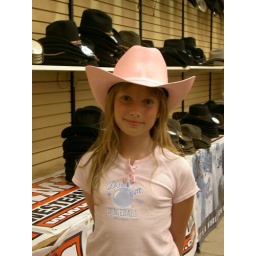
this kid really looks good in pink damn her isn't she cute